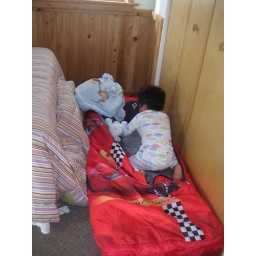
0030 Marcus Kline at our beach house in Outer Banks, Nags Head, NC 08-10-08